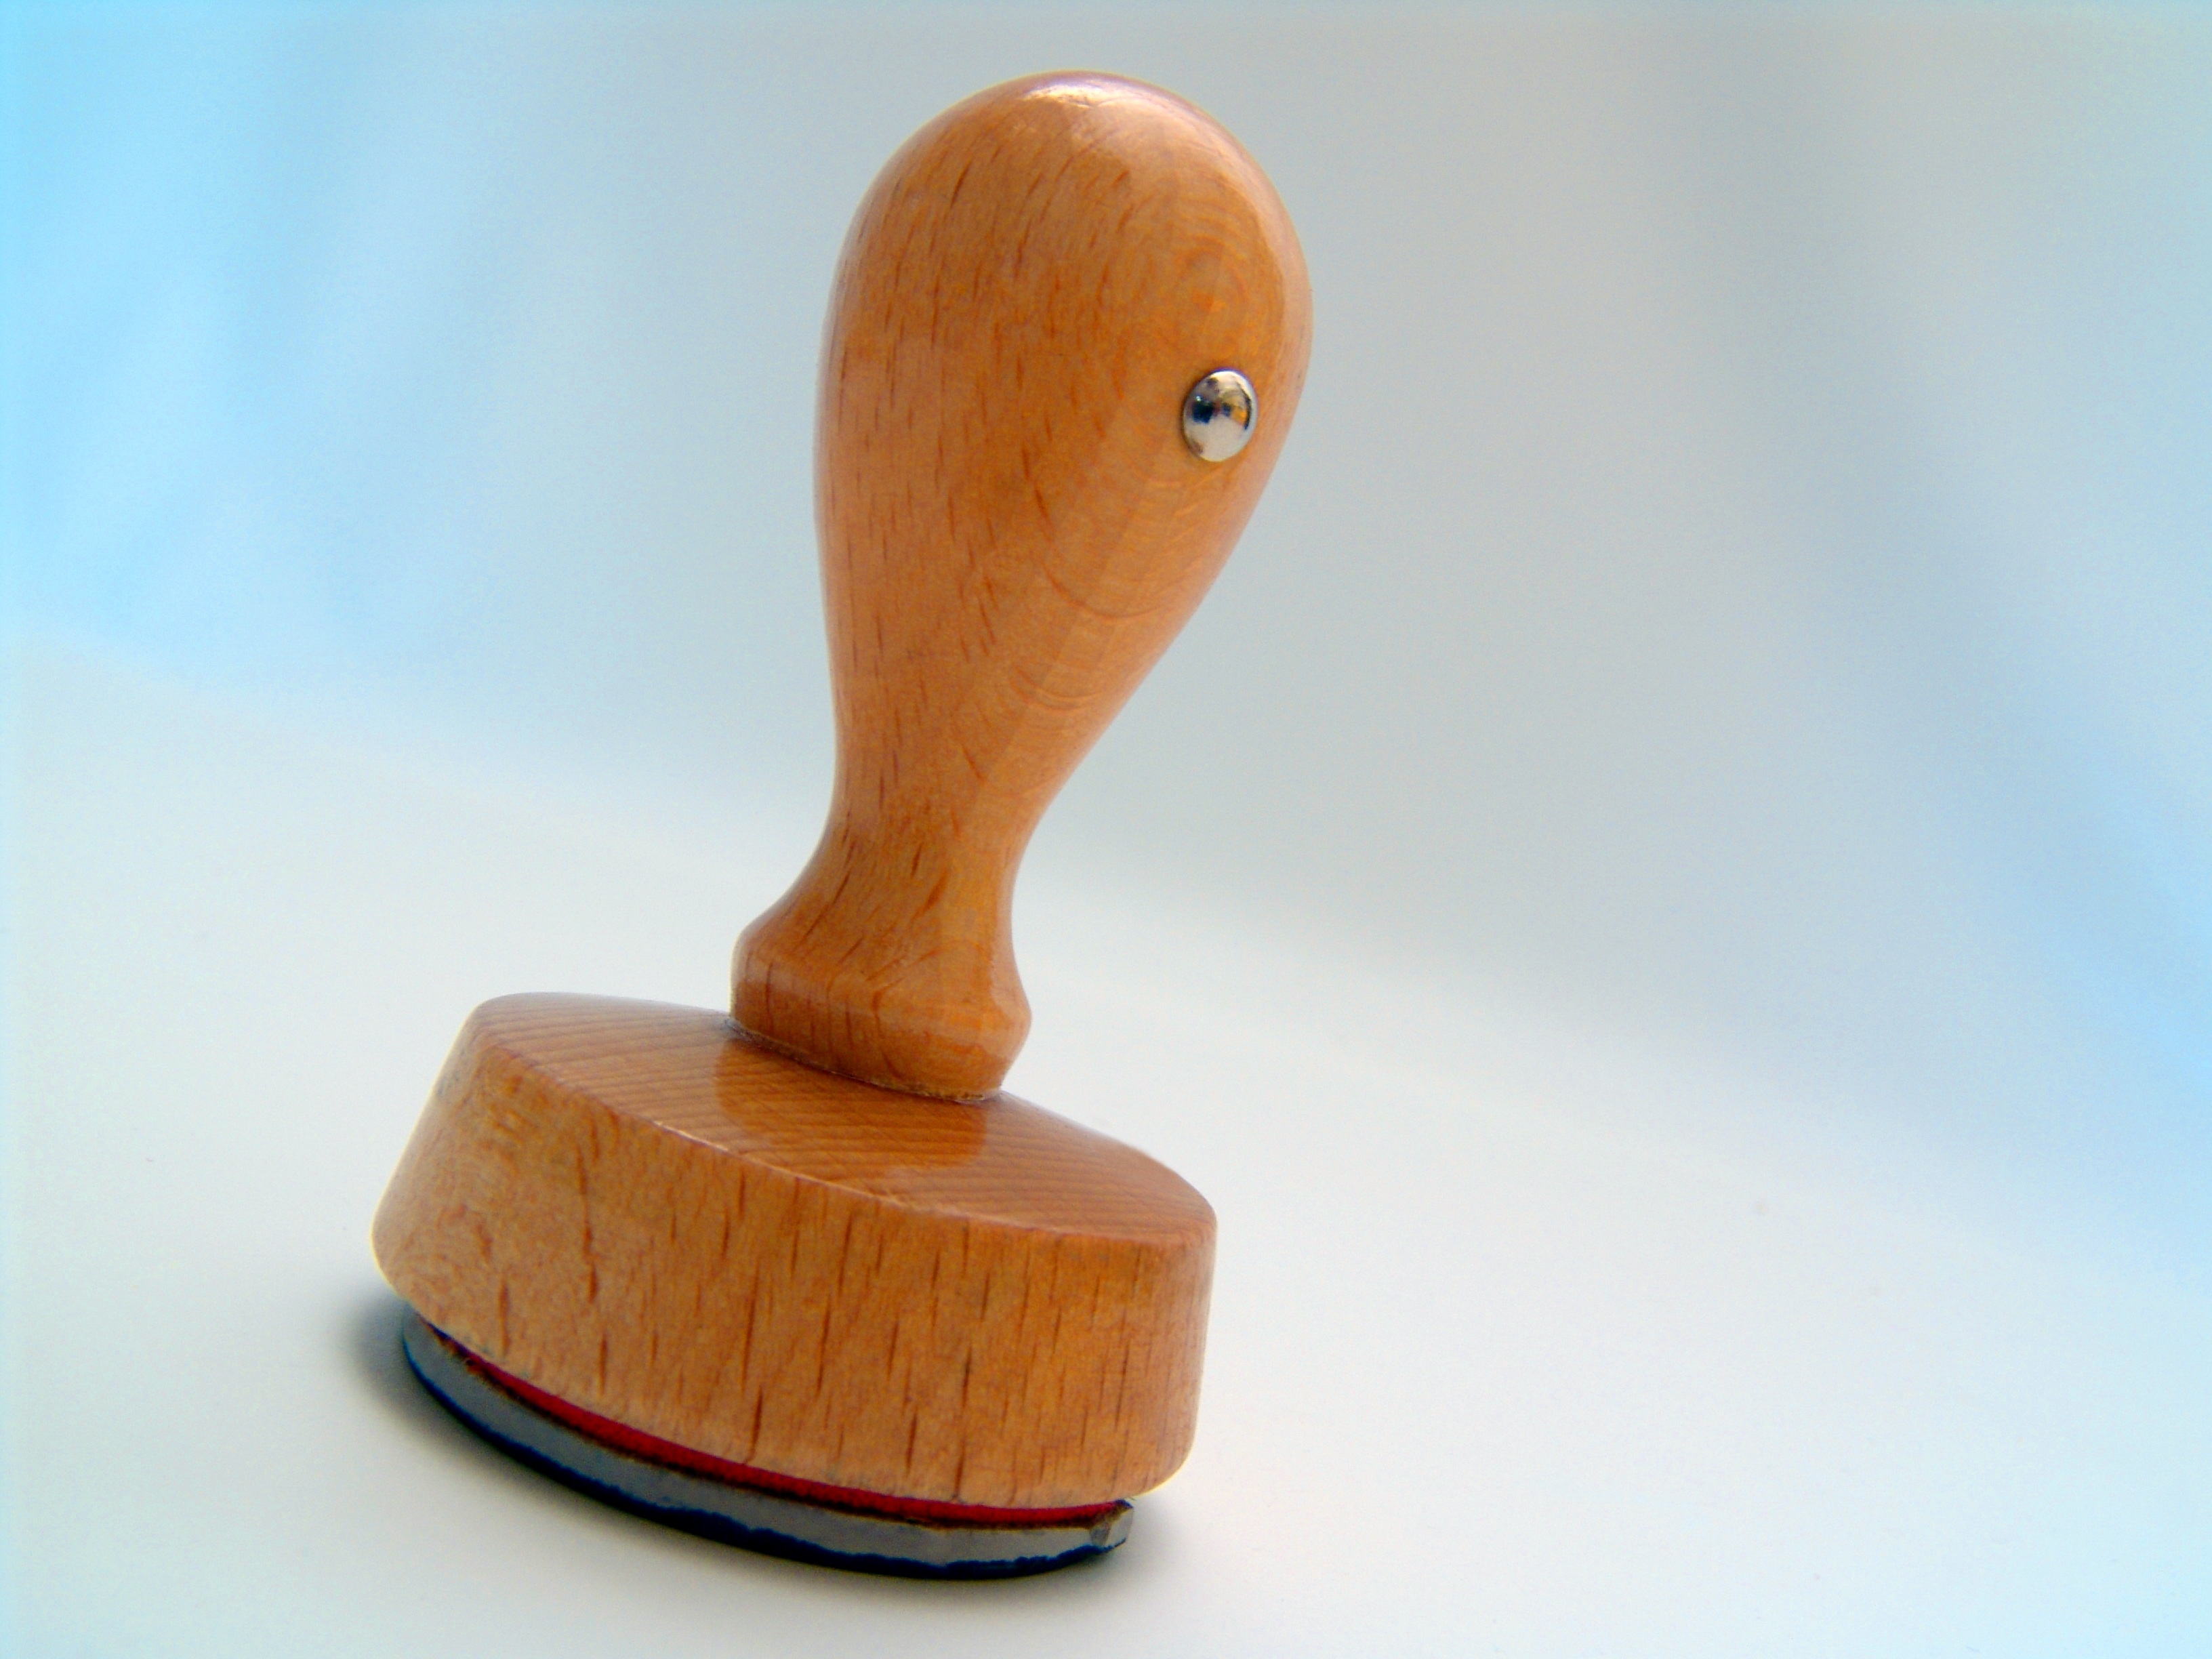
hand, wood, finger, stamp, toy, product, art, carving, wood stamp